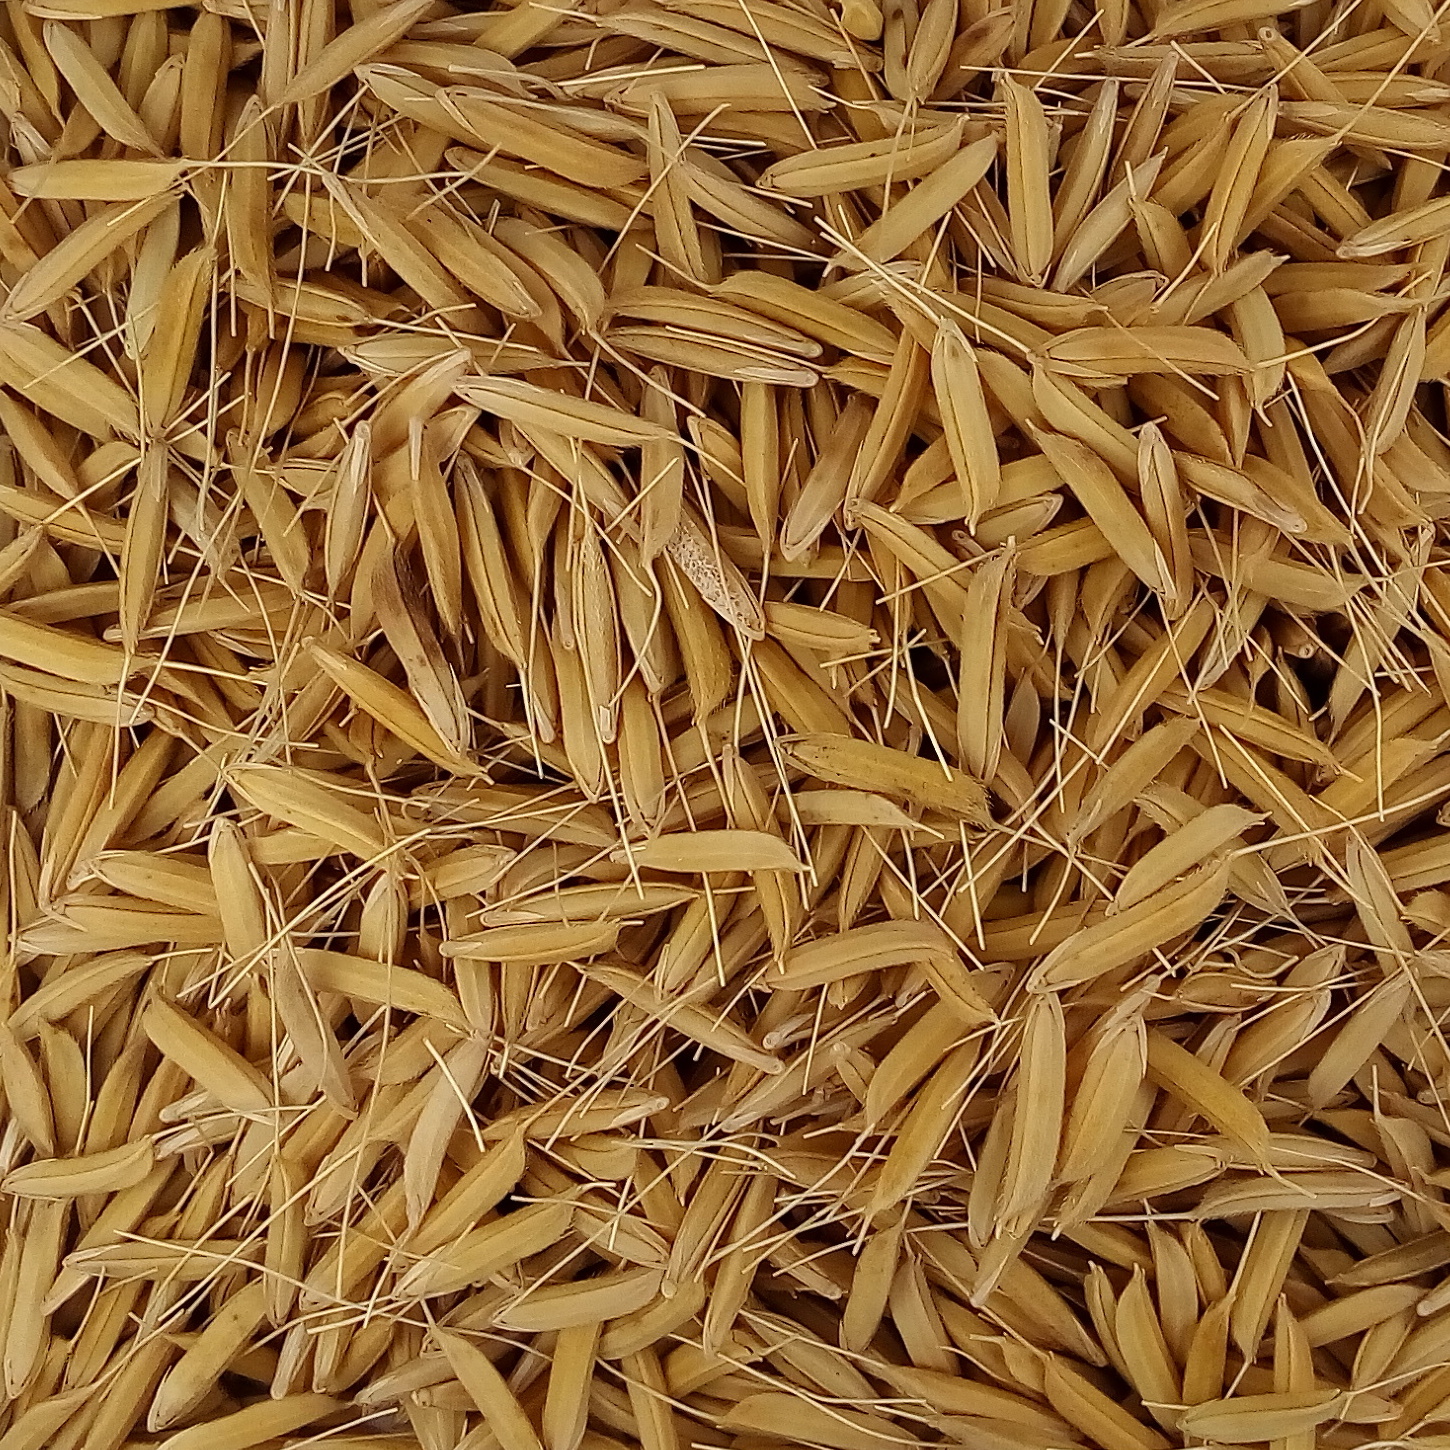
Rice seed variety: 1637